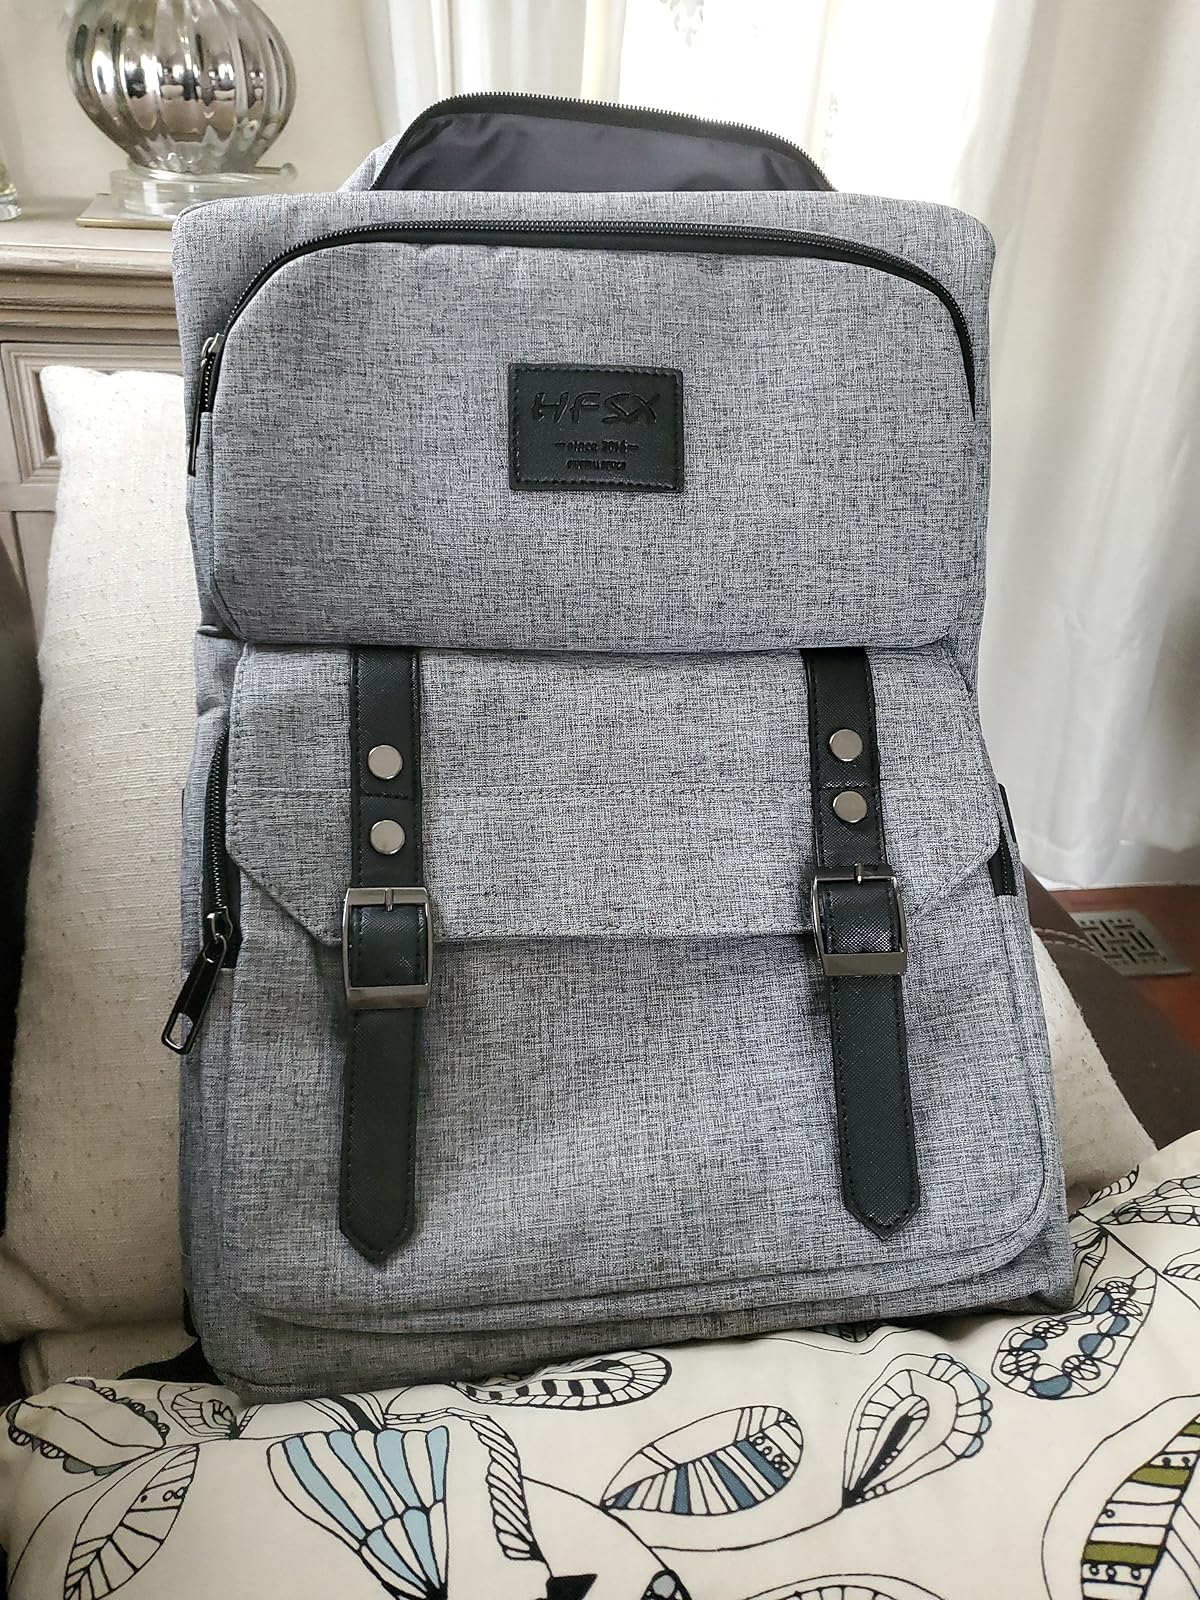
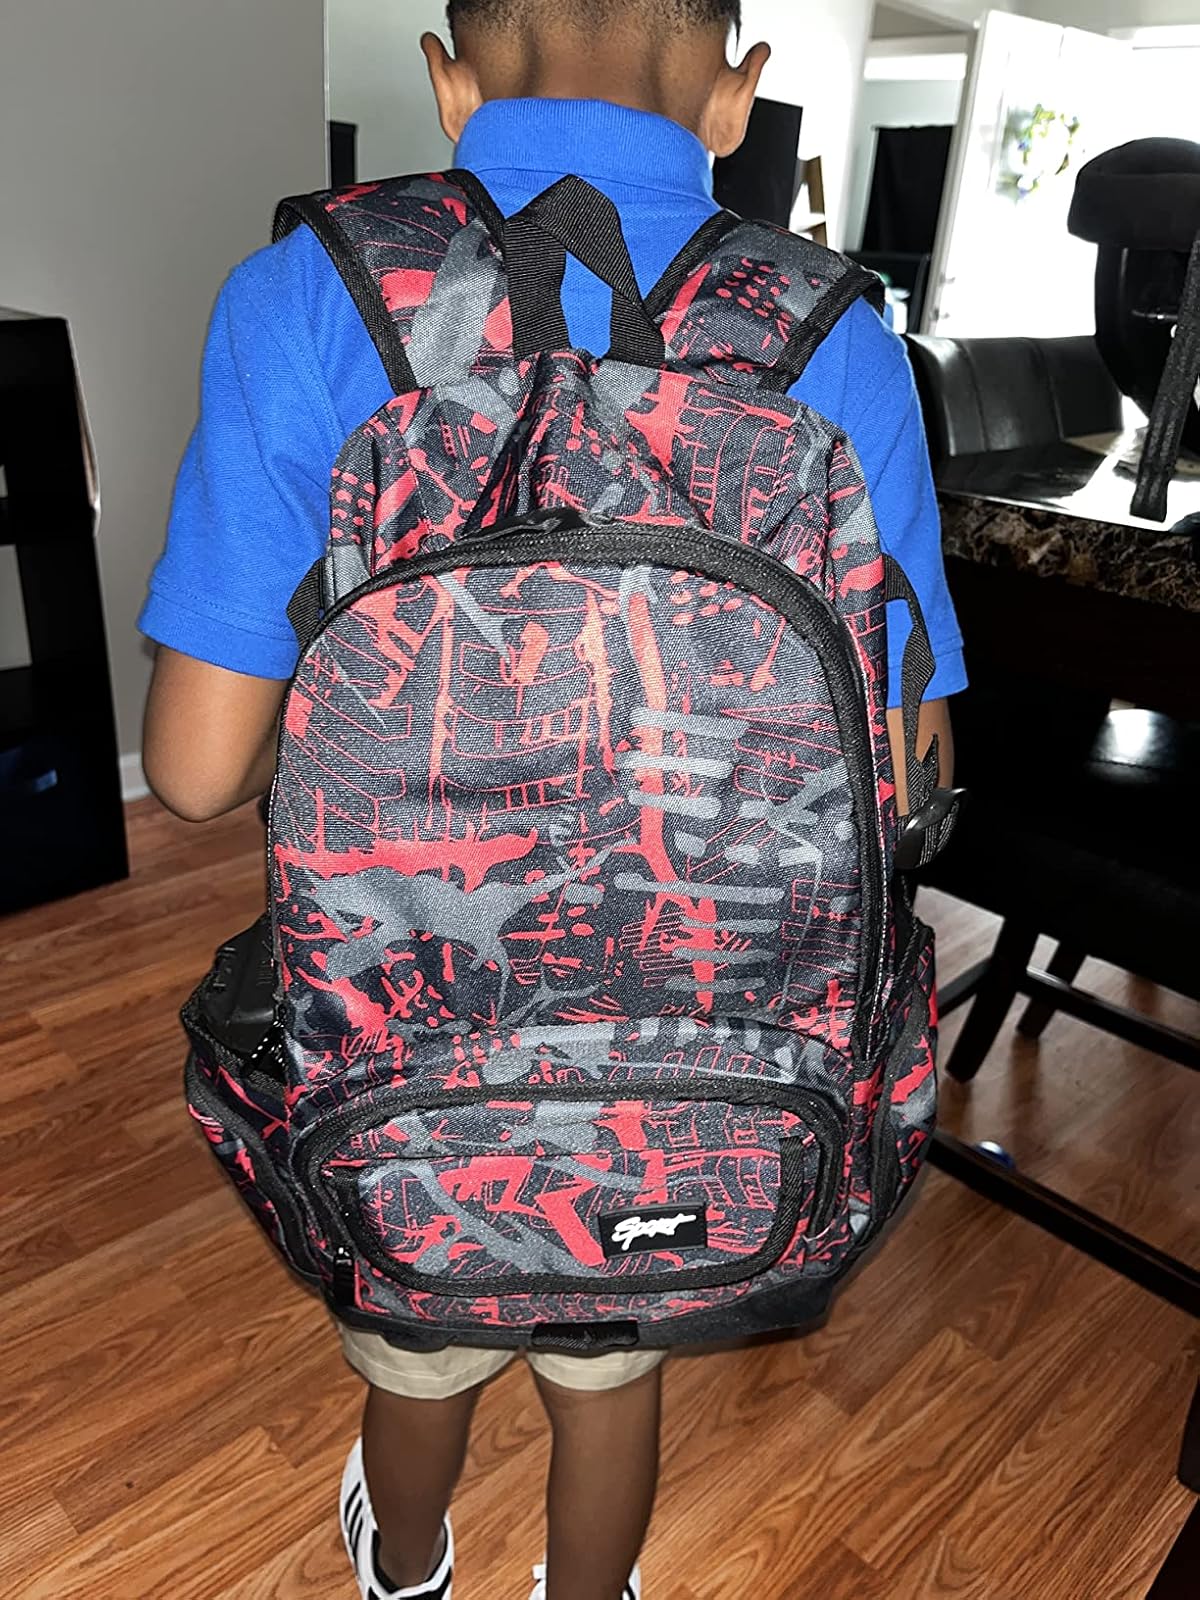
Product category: bag
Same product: no